Spintria

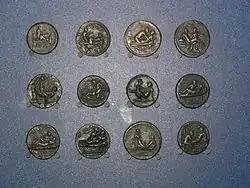
A second set of spintriae (Hunterian Museum and Art Gallery, Glasgow)

A spintria (plural, "spintriae") is a small bronze or brass Roman token that typically has a sexual image on one side, and a numeral ranging from I to XVI on the other. They are a little smaller than a 50 euro cent coin (about 24 mm in diameter). The scenes of couples are typical expressions of sexuality in ancient Rome as found in other explicit art, depicting both female-male and male-male sex acts.